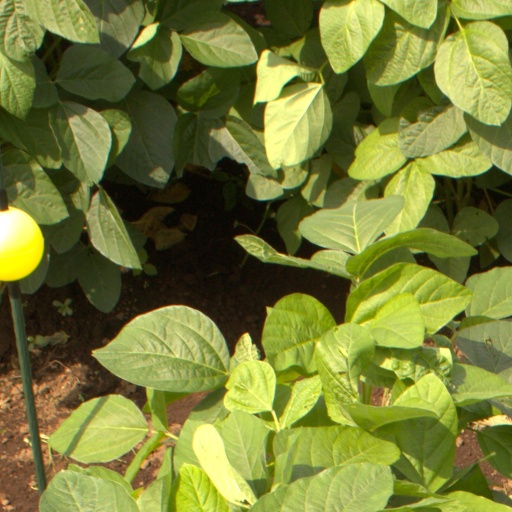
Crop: soybean